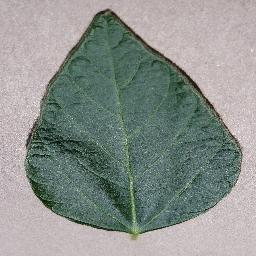
Label: Soybean___healthy